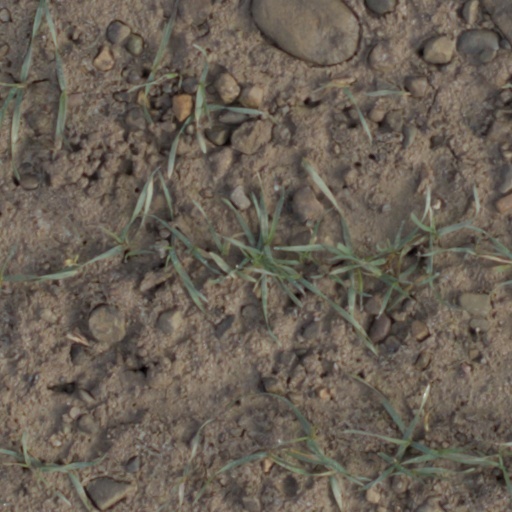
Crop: wheat